Greek battleship Kilkis

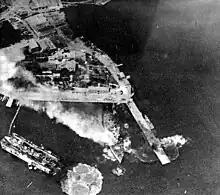
"Kilkis" under attack by German bombers

"Kilkis" underwent repairs and upgrades in 1926–1928 but was already obsolete due to low speed and low freeboard. The ship had her boilers re-tubed during this refit. On 29 November 1929, the Hellenic Navy announced that "Kilkis" would be withdrawn from service and broken up for scrap. Consequently, in 1930, "Georgios Averof" replaced her as the fleet flagship. Nevertheless, "Kilkis" remained in service with the fleet until 1932. The ship was then withdrawn from the active fleet and used as a training ship. A failed insurrection in the Greek fleet in March 1935 led to "Kilkis" being reactivated in response to the capture of "Georgios Averof" being seized by the revolutionaries. After the revolt collapsed, "Kilkis" was used as a training ship for anti-aircraft gunners.